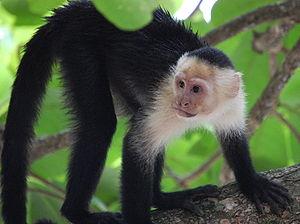
Le parc national Manuel Antonio se situe sur la côte pacifique du Costa Rica, dans la province de Puntarenas. Manuel Antonio a été sélectionné par la revue Forbes en 2011 parmi les 12 parcs les plus beaux du monde.
Les Platyrhiniens ou Platyrrhiniens forment un clade de primates rassemblant les espèces qu'on a appelé historiquement « singes du Nouveau Monde ». Ce sont les singes des Amériques, présents du Mexique jusqu'au nord de l'Argentine. Ils présentent un certain nombre de caractéristiques et une histoire évolutive qui les différencient des « singes de l'Ancien Monde », qui évoluent quant à eux en Asie et en Afrique, et incluent l'espèce humaine.